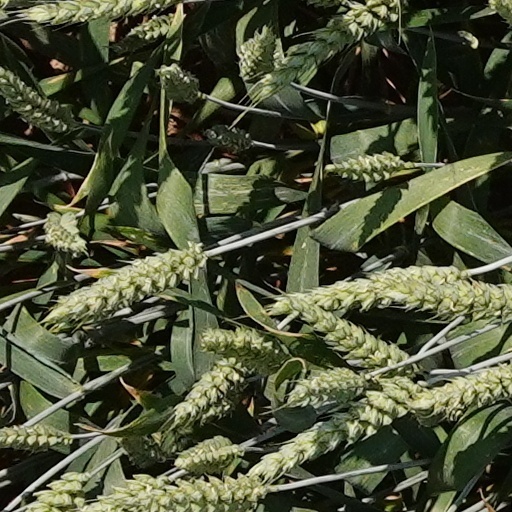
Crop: wheat